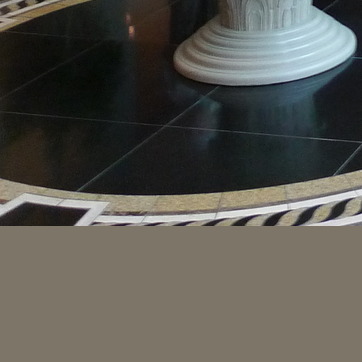
Material: tile